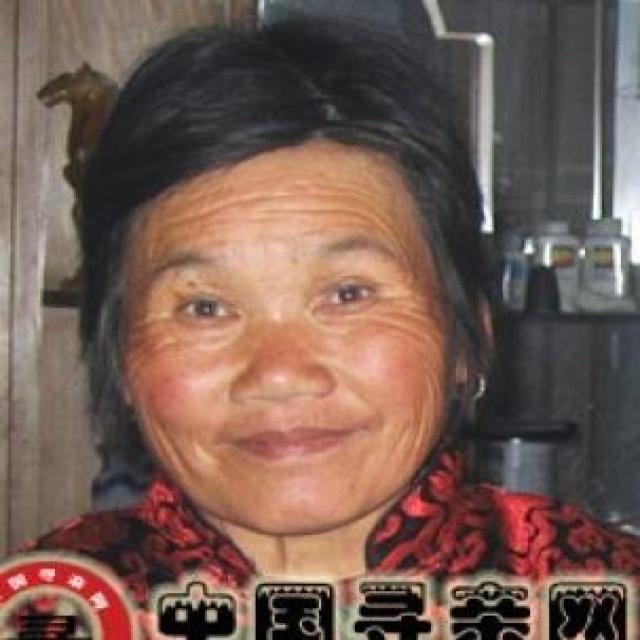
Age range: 45-64